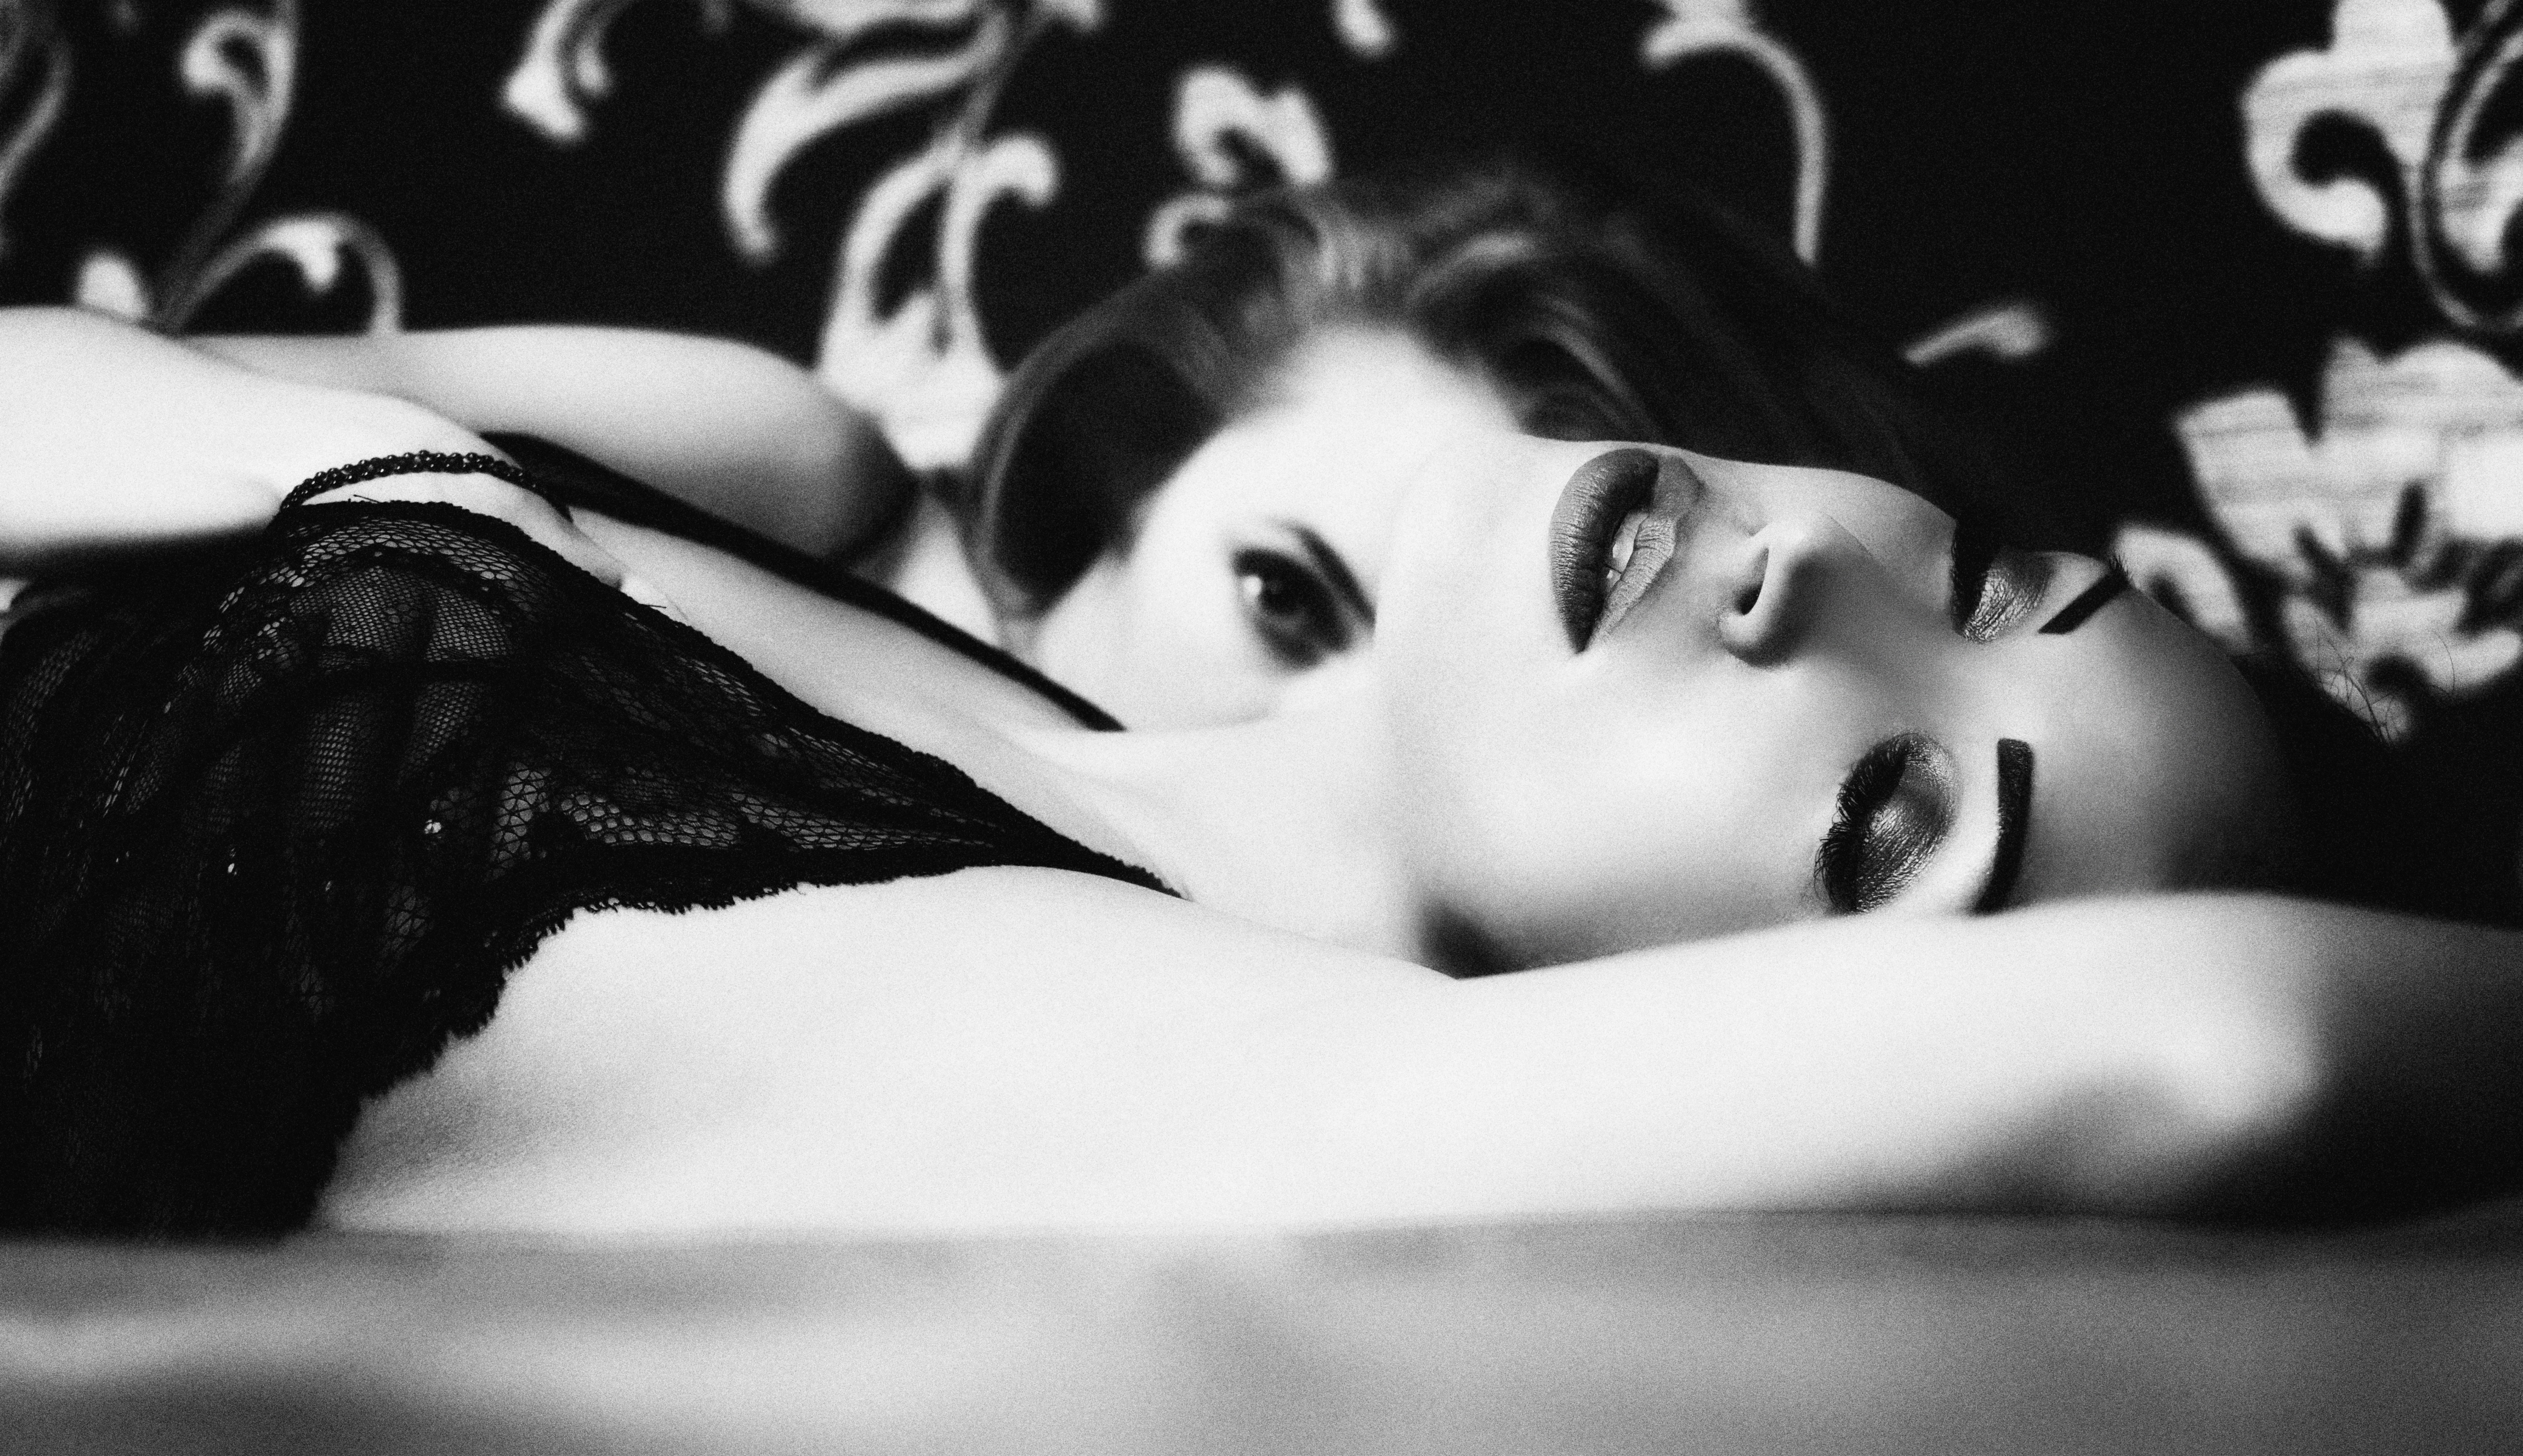
hand, person, black and white, girl, woman, white, photography, portrait, model, black, monochrome, girls, grace, eye, lips, beauty, breast, emotion, delight, erotica, interaction, photo shoot, monochrome photography, portrait photography, art model